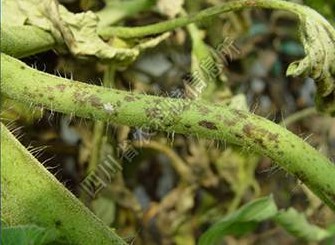
Plant: Tomato
Disease: tomato bacterial leaf spot